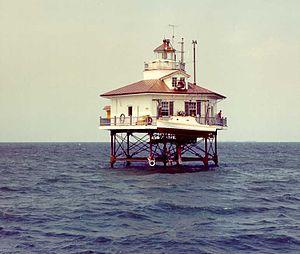
Le phare de Holland Island Bar était un phare offshore de type screw-pile lighthouse situé en baie de Chesapeake dans le comté de Somerset, Maryland. Il a été remplacé par une balise automatisée.